Nasal surgery

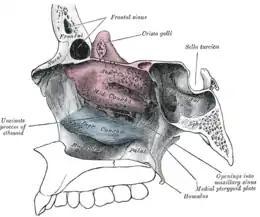
The lateral section of the nasal cavity showing the superior, middle, and inferior nasal conchae (turbinates).

Turbinoplasty is an intervention aiming to treat turbinate hypertrophy by reducing turbinate volume. Turbinate hypertrophy is commonly characterised by enlarged nasal turbinates arising from allergic rhinitis. This procedure has a success rate of 82% and can be carried out in a clinic as a same-day procedure.